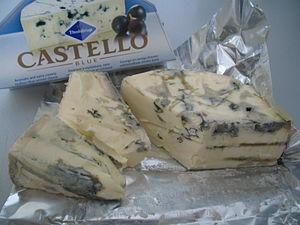
Castello est une marque de fromages produits par Arla Foods, une coopérative laitière installée au Danemark.